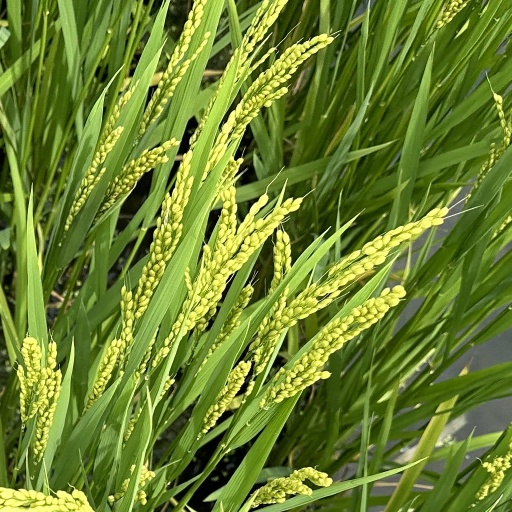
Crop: rice